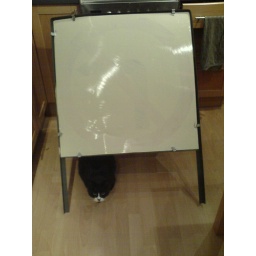
so..i was walking home.. drunkand this sign landed in my kitchn!well, it'd be rude not toso i didstill wet